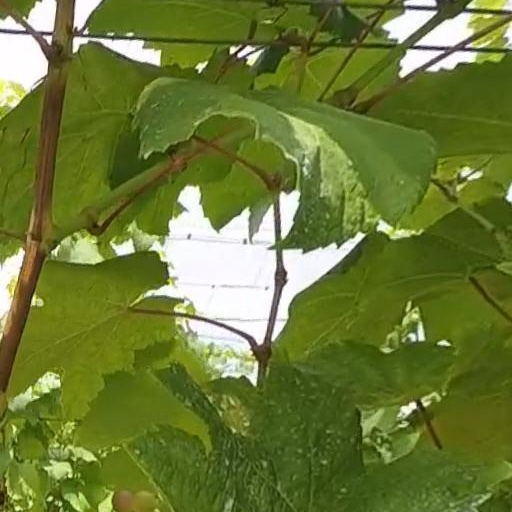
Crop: grape